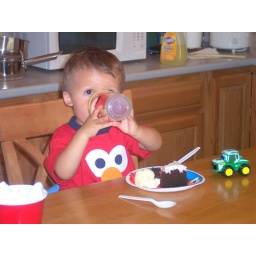
The birthday boy drinks from Elmo cup while eating his Elmo cake in his Elmo shirt!